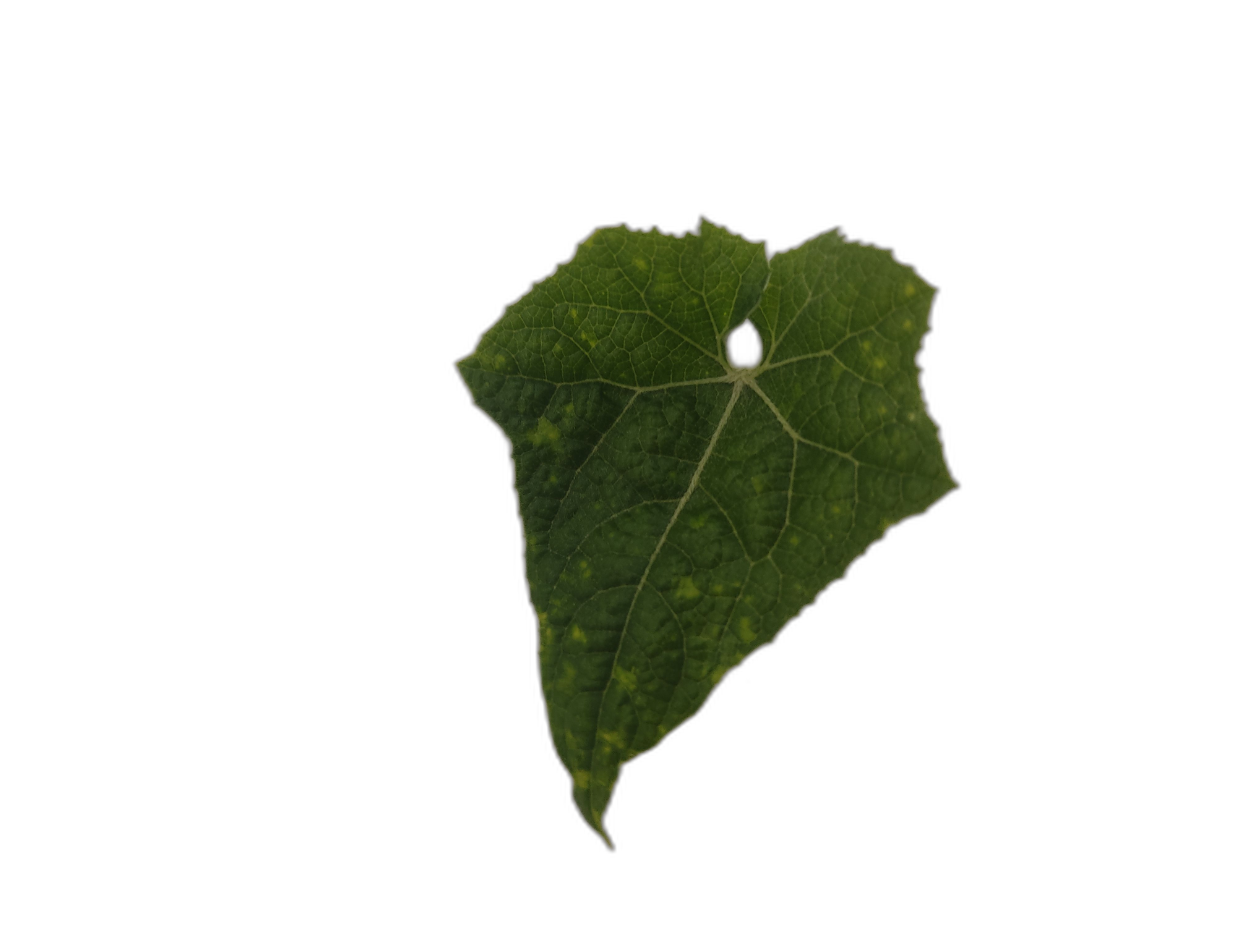
Crop: Zucchini
Label: Healthy